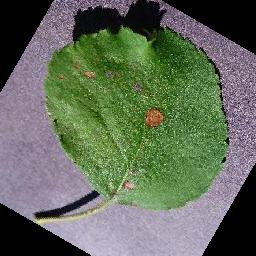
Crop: apple
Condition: black_rot